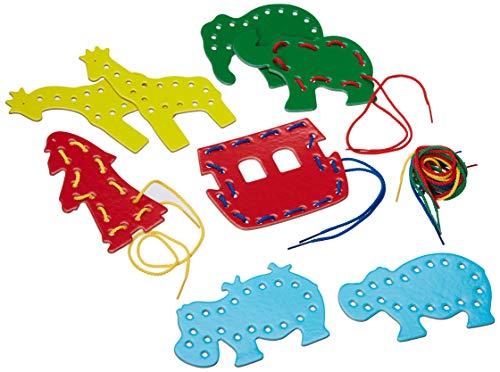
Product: Lauri Lacing & Tracing - Noah's Ark Set
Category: Toys & Games | Learning & Education
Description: Lacing helps promote good penmanship because it develops the pincer grip.
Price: $7.99
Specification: ProductDimensions:6x5x7inches|ItemWeight:4.8ounces|ShippingWeight:5.6ounces(Viewshippingratesandpolicies)|DomesticShipping:ItemcanbeshippedwithinU.S.|InternationalShipping:ThisitemcanbeshippedtoselectcountriesoutsideoftheU.S.LearnMore|ASIN:B002ABZSNG|Itemmodelnumber:2582|Manufacturerrecommendedage:24months-8years